Harry Potter fandom

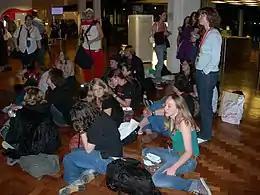
Attendees of Sectus convention in London await the midnight release of "Harry Potter and the Deathly Hallows"

Rowling has backed fan fiction stories on the Internet, stories written by fans that involve Harry Potter or other characters in the books. A March 2007 study showed that "Harry Potter" is the most searched-for fan fiction subject online. Some fans will use canon established in the books to write stories of past and future events in the "Harry Potter" world; others write stories that have little relation to the books other than the characters' names and the settings in which the fan fiction takes place. On FanFiction.Net, there are over 834,000, while Archive of Our Own has over 546,000 fan fictions on "Harry Potter" . There are numerous websites devoted solely to Harry Potter fan fiction. Of these, according to rankings on Alexa.com, HarryPotterFanfiction.com has grown to be the most popular.